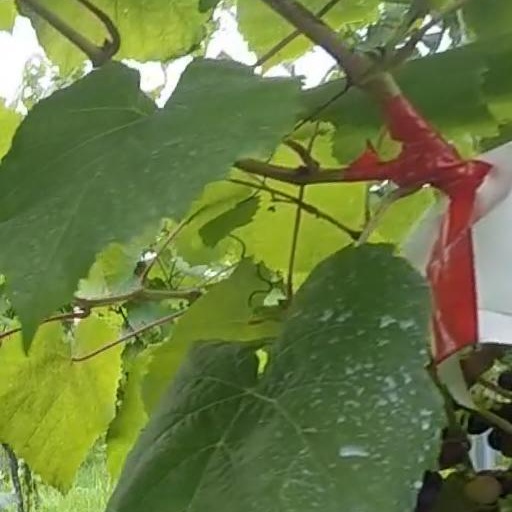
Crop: grape